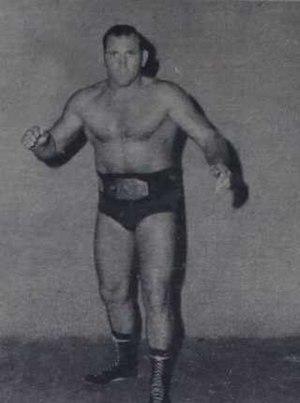
Dory Funk Jr. en une du volume 1 du n.1 du journal de catch Wrestling News du 15 juin 1972. Cowboy Bill Watts, Parente &amp